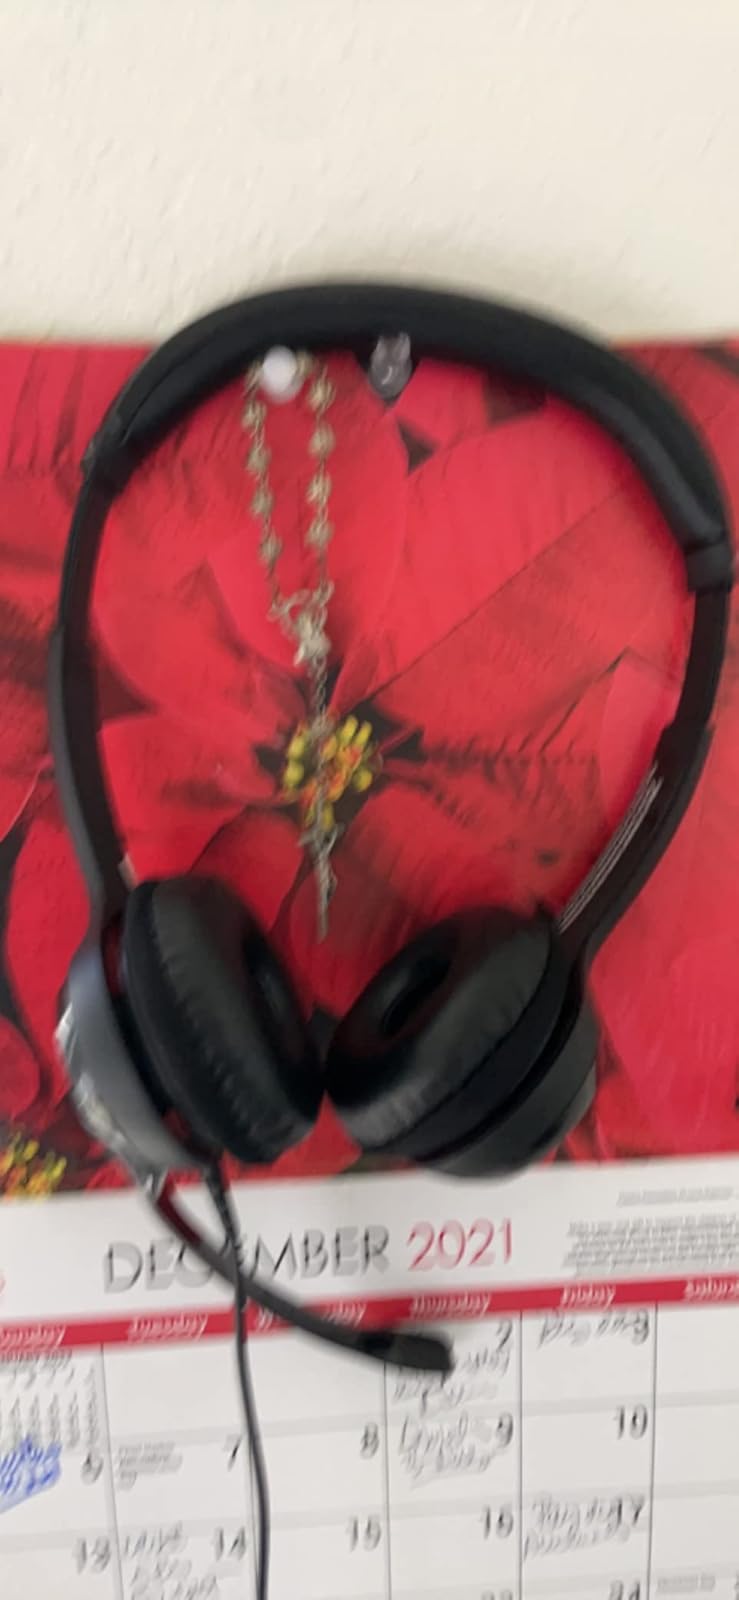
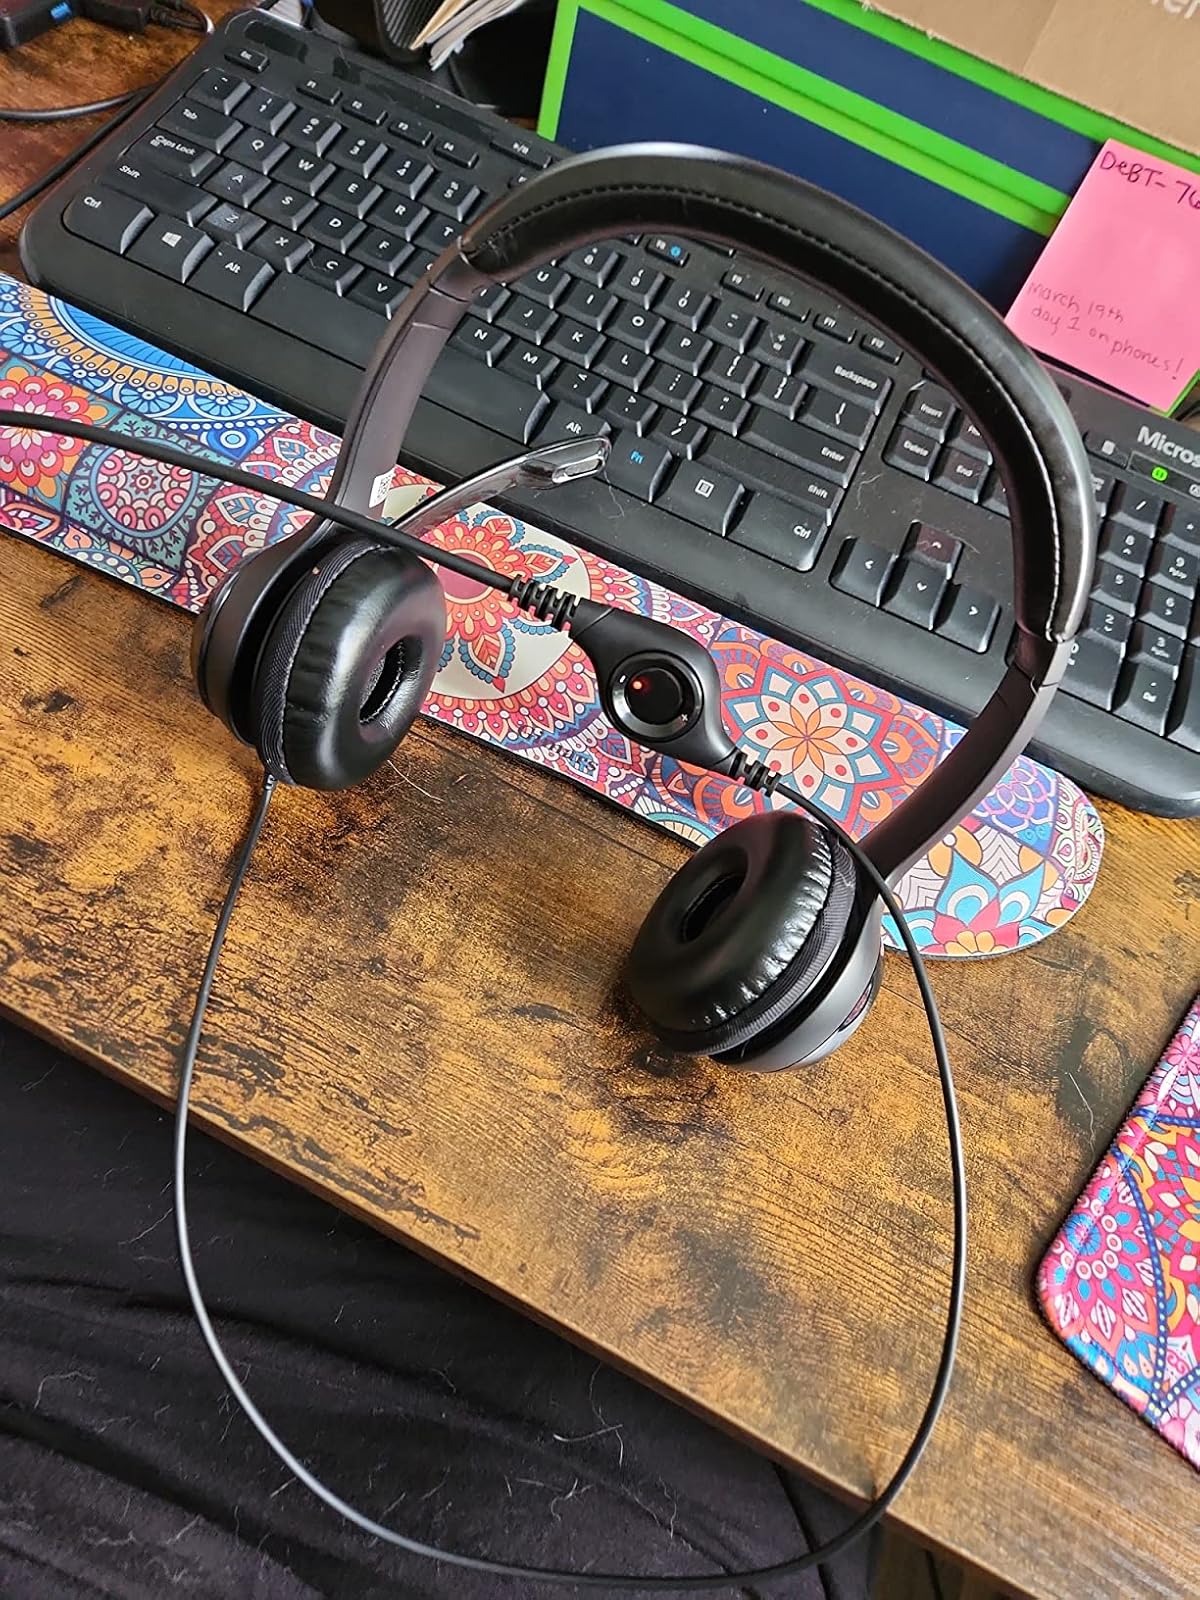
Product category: headphones
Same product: yes